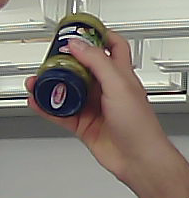
Product: barilla_pesto